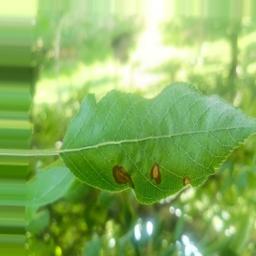
Label: Alternaria